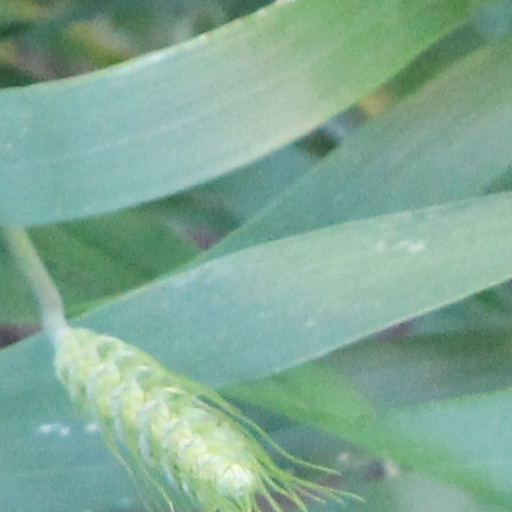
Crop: wheat